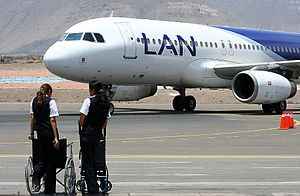
LAN Airlines
Airbus A320 fra LAN Airlines i Arequipa Airport, Peru
LAN Airlines S.A. er et flyselskab fra Chile med hovedkontor i Santiago. Flyselskabet er et af de største i Sydamerika og flyver til 57 destinationer nationalt og internationalt med en flåde på 76 fly. Flyflåden omfatter flytyper som Boeing 737, Boeing 767, Airbus A318, Airbus A319, Airbus A320 og Airbus A340. LAN Chile er medlem i flyselskabs-alliancen Oneworld.